Marybeth Redmond

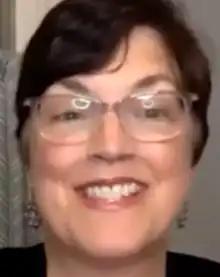
Redmond in 2020

Marybeth Redmond is an American politician who served as a member of the Vermont House of Representatives for the Chittenden 8-1 district from 2019 to 2022.